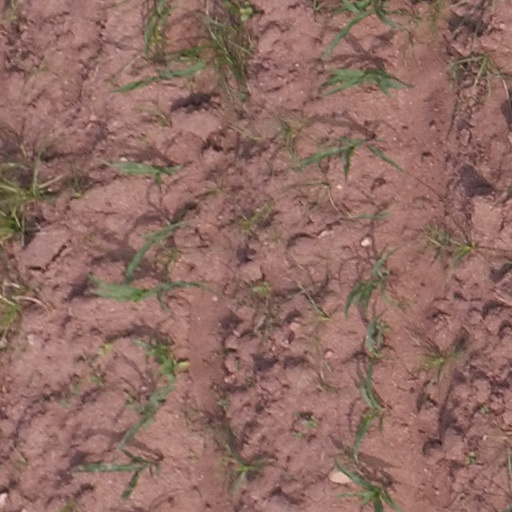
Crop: maize; corn